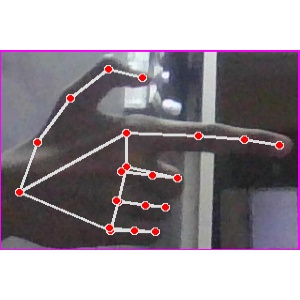
अक्षर: ब